Jacob's Creek Bridge (Pennsylvania)

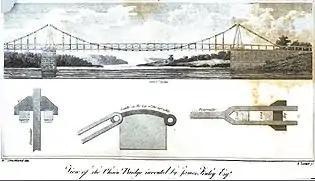
Chain Bridge at Falls of Schuylkill, Philadelphia, Pennsylvania (1808). Jacob's Creek Bridge was of similar design, but only a single span.

Iron-chain suspension bridges had been built in China, England, and elsewhere in Europe. During the 1790s Finley served as a state senator in Philadelphia (then the state capital), and frequented the American Philosophical Society library. Eda Kranakis, an expert on early American suspension bridges, conjectures that Finley would have had access in Philadelphia to information about European bridges.